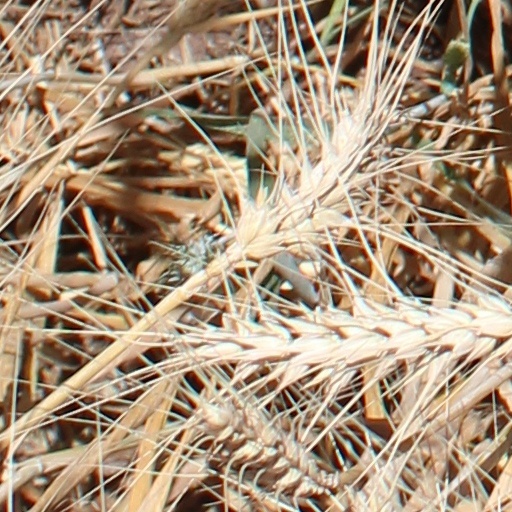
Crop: wheat